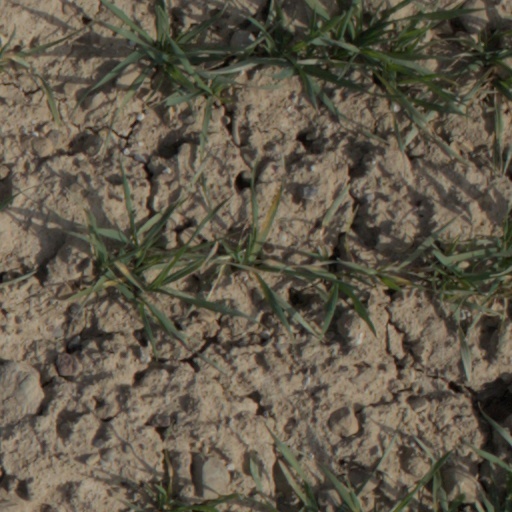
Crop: wheat